Law Society of Ireland

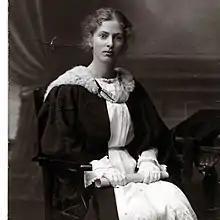
Dorothea Heron

Dorothea Heron was the first woman to be admitted to the roll of solicitors in Ireland, on 17 April 1923. Having commenced her studies prior to the partition of Ireland, she simultaneously qualified to practice on both sides of the newly created border. She did conveyancing work in her uncle's practice in Belfast but didn't take out practising certificates, as was common for non-court-going solicitors at the time.